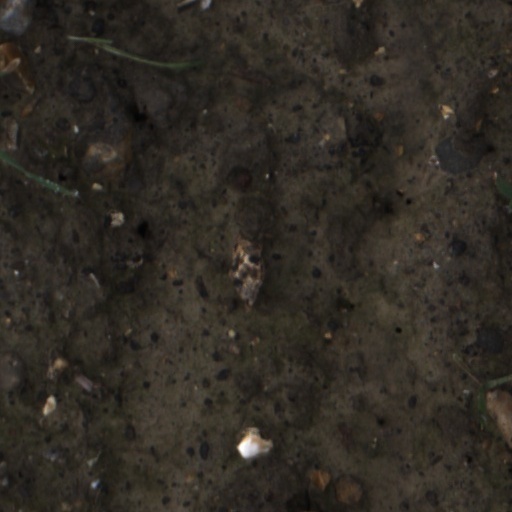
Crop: wheat